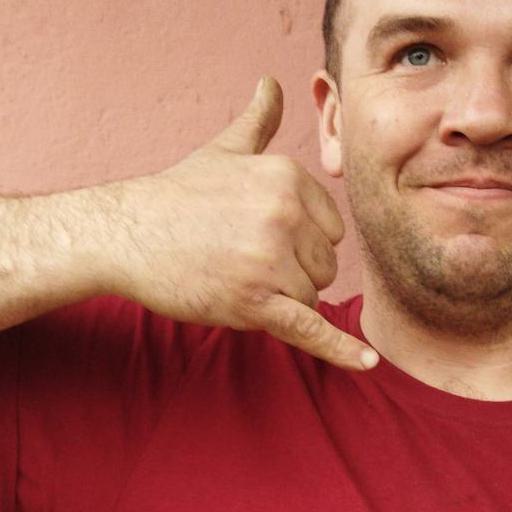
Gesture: call